Gender pay gap in sports

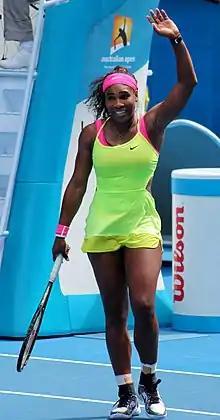
Serena Williams, the highest-paid female athlete in 2017.

For basic definition, the gender pay gap in sports refers to the enduring disparity in earnings between male and female athletes across various levels and types of sport. Despite advancements towards gender equality, this gap remains pronounced, influenced by factors such as media coverage, sponsorship, and public engagement. In this article we will explore the extent, causes, and consequences of the gender pay gap in sports, drawing on recent research to highlight both progress and ongoing challenges that factor into the reasoning behind pay inequality.